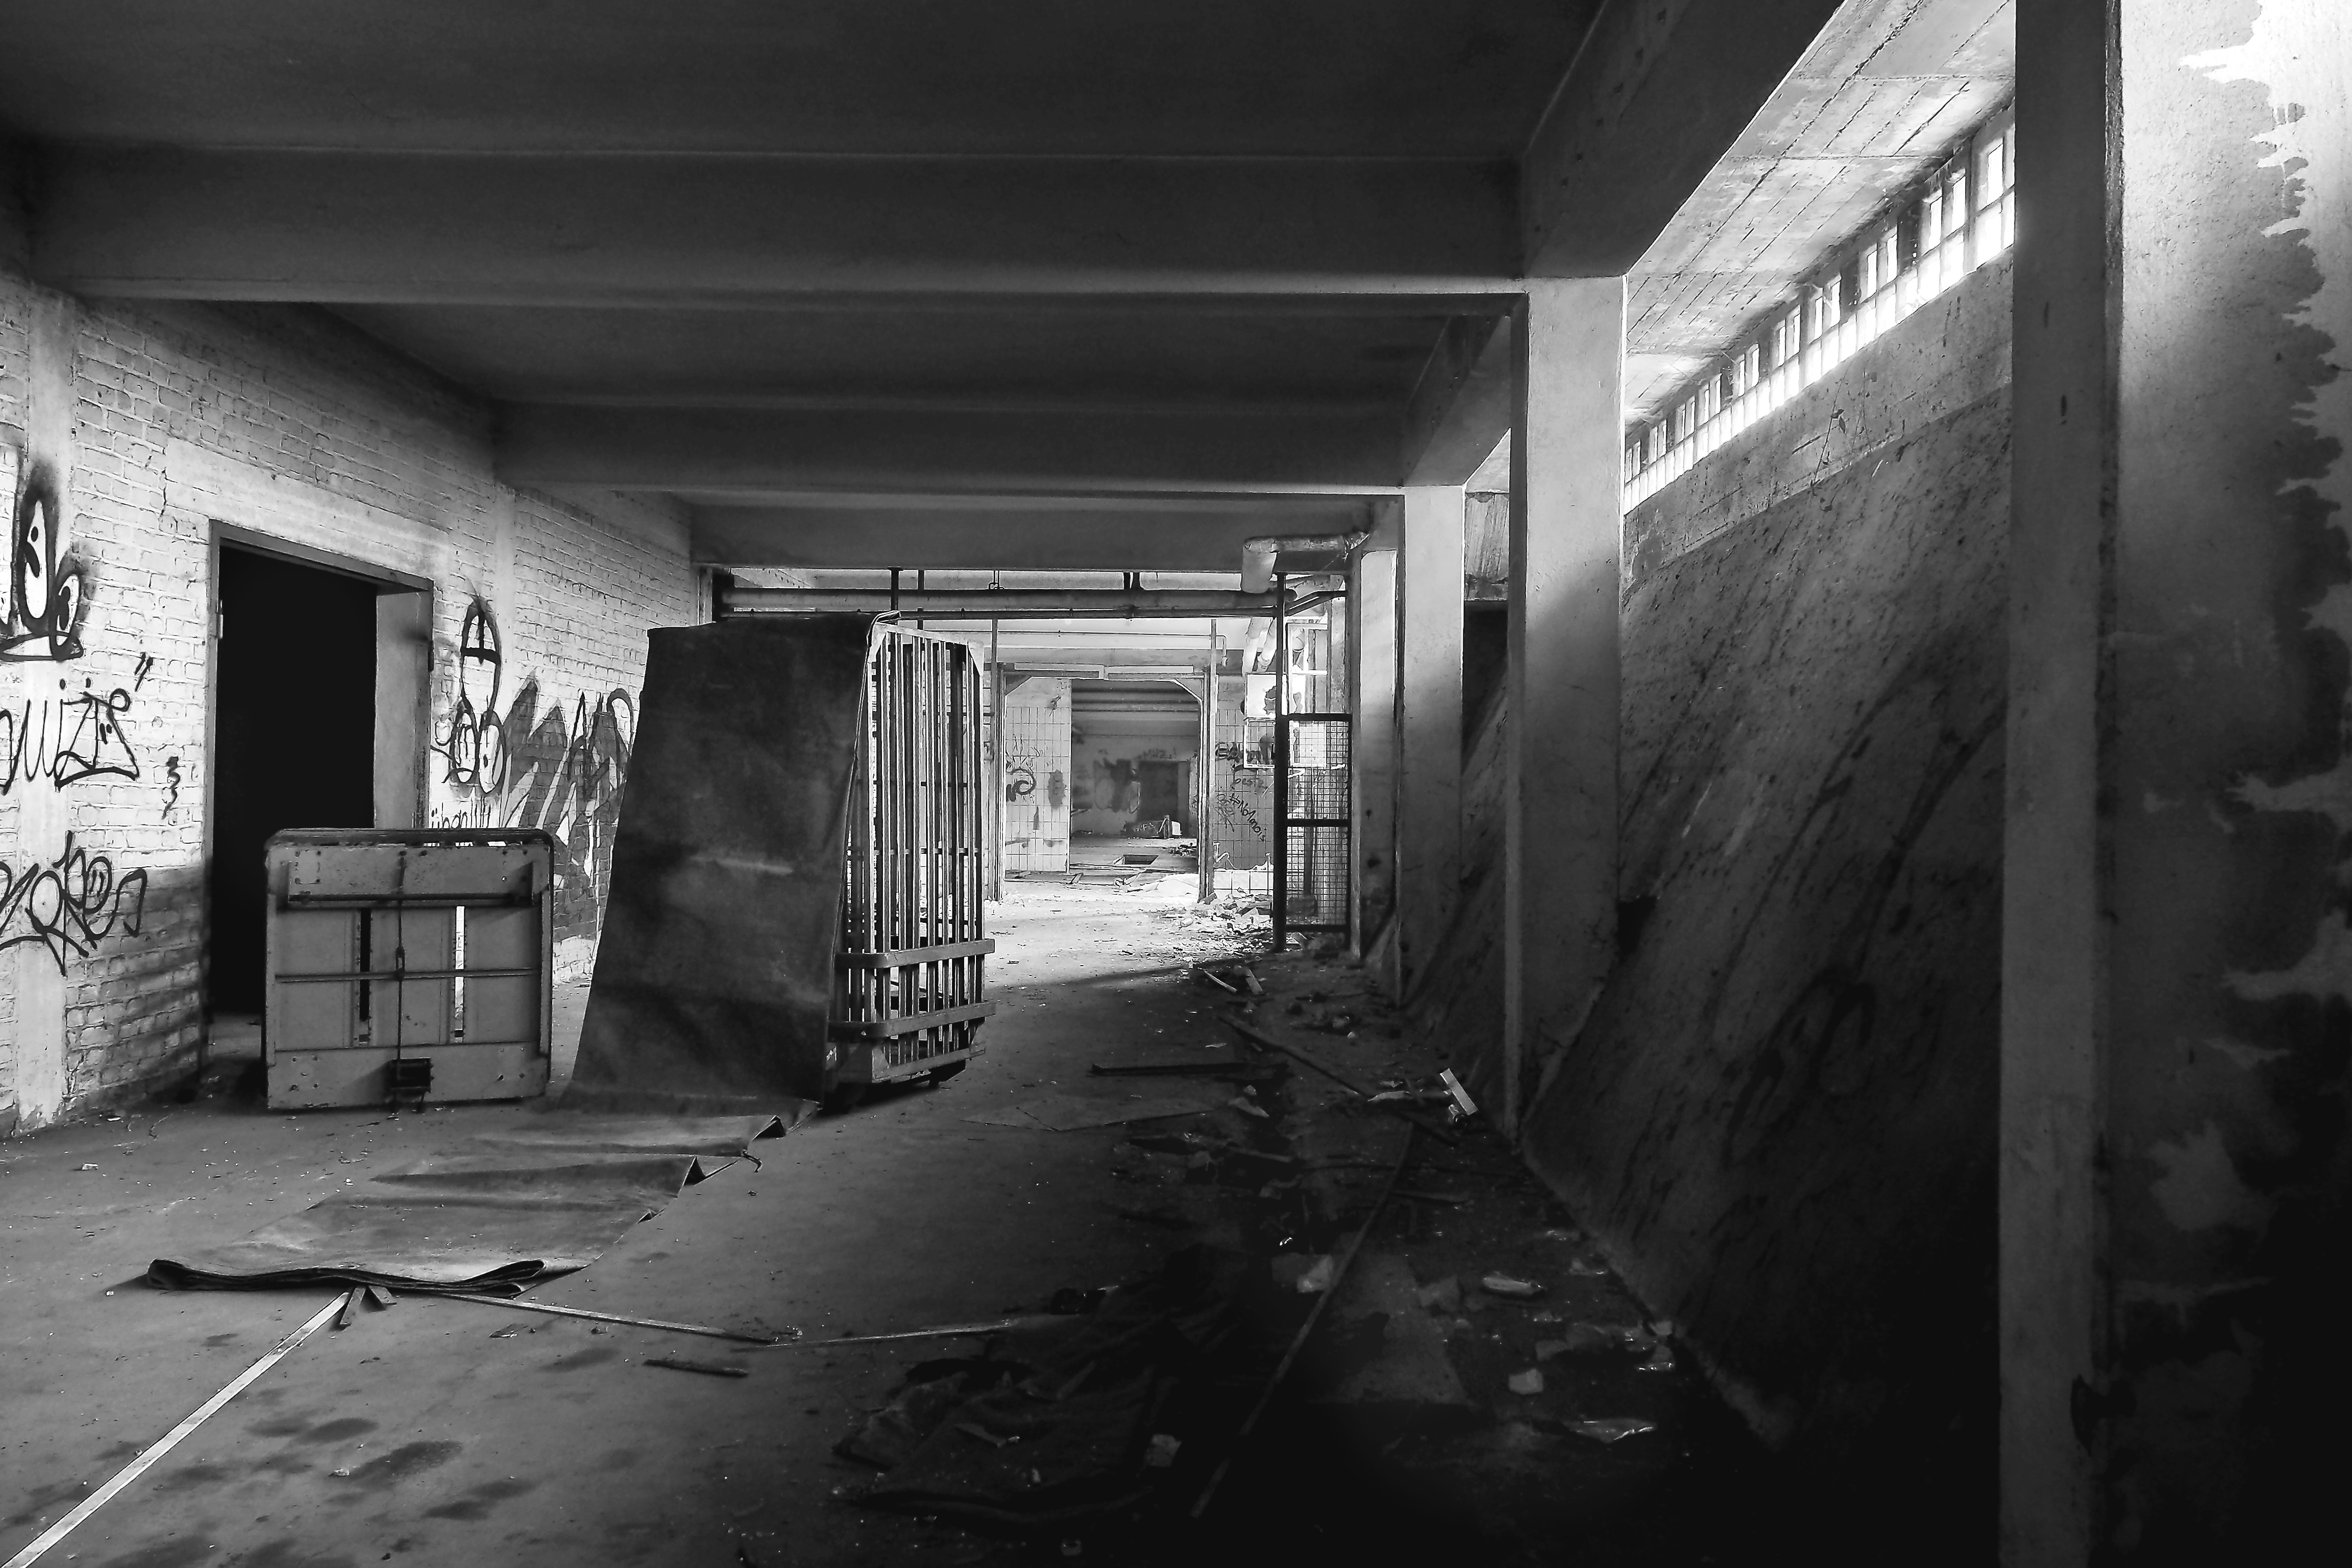
light, black and white, architecture, road, white, street, photography, house, window, building, old, alley, atmosphere, train, mystical, dark, underground, trolley, transport, broken, shadow, abandoned, darkness, decay, ruin, black, monochrome, old building, graffiti, lighting, door, black white, weathered, warehouse, transience, infrastructure, neglected, dilapidated, stock, photograph, weird, gloomy, vault, railway station, mood, shape, past, forget, transient, leave, gang, masonry, stainless, atmospheric, lost places, keller, pforphoto, break up, factory building, lapsed, old factory, ailing, old factory hall, run down, unused, finiteness, passed, void hall, self storage, railway depot, train hall, goods station, urban area, monochrome photography, film noir, dolly cart